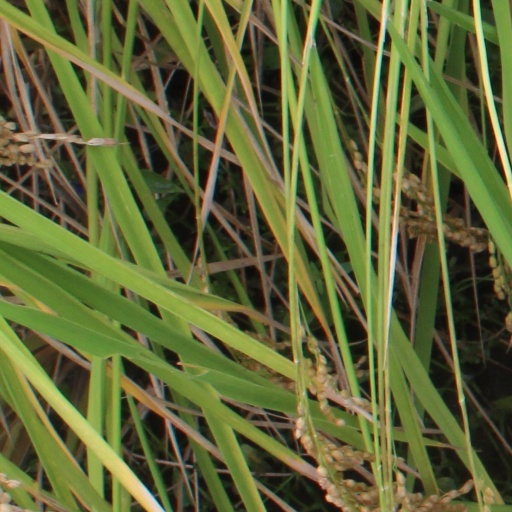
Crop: rice